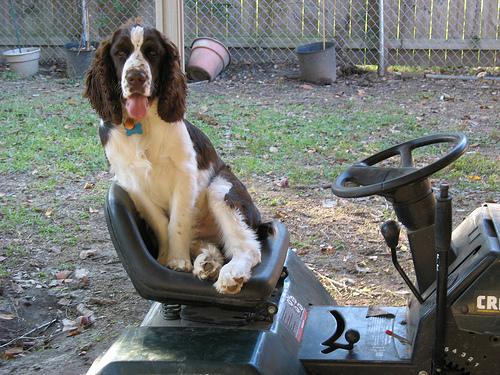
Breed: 276-n000112-English_springer